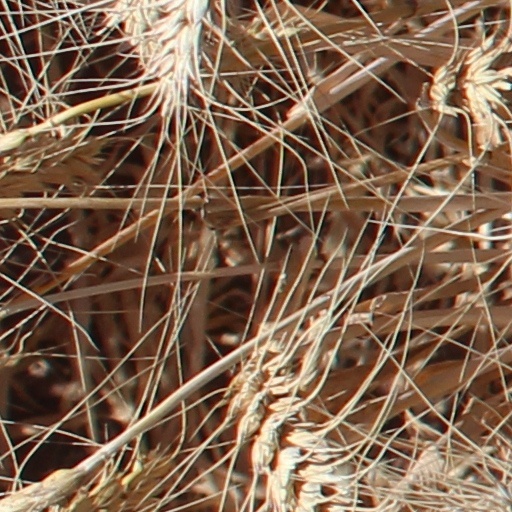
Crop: wheat